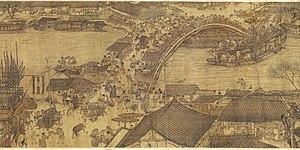
La dynastie Song est une période riche de l'histoire culturelle de la Chine, dans tous les domaines tels que les arts picturaux, la littérature, les divertissements, les codes vestimentaires, les arts culinaires et la philosophie. La culture en Chine a durant cette période largement profité de l'impressionnant essor économique et technique, avec notamment le développement de la xylographie, mais également du soutien sans modération de l'élite lettrée chinoise qui a contribué au développement culturel en finançant les artistes.